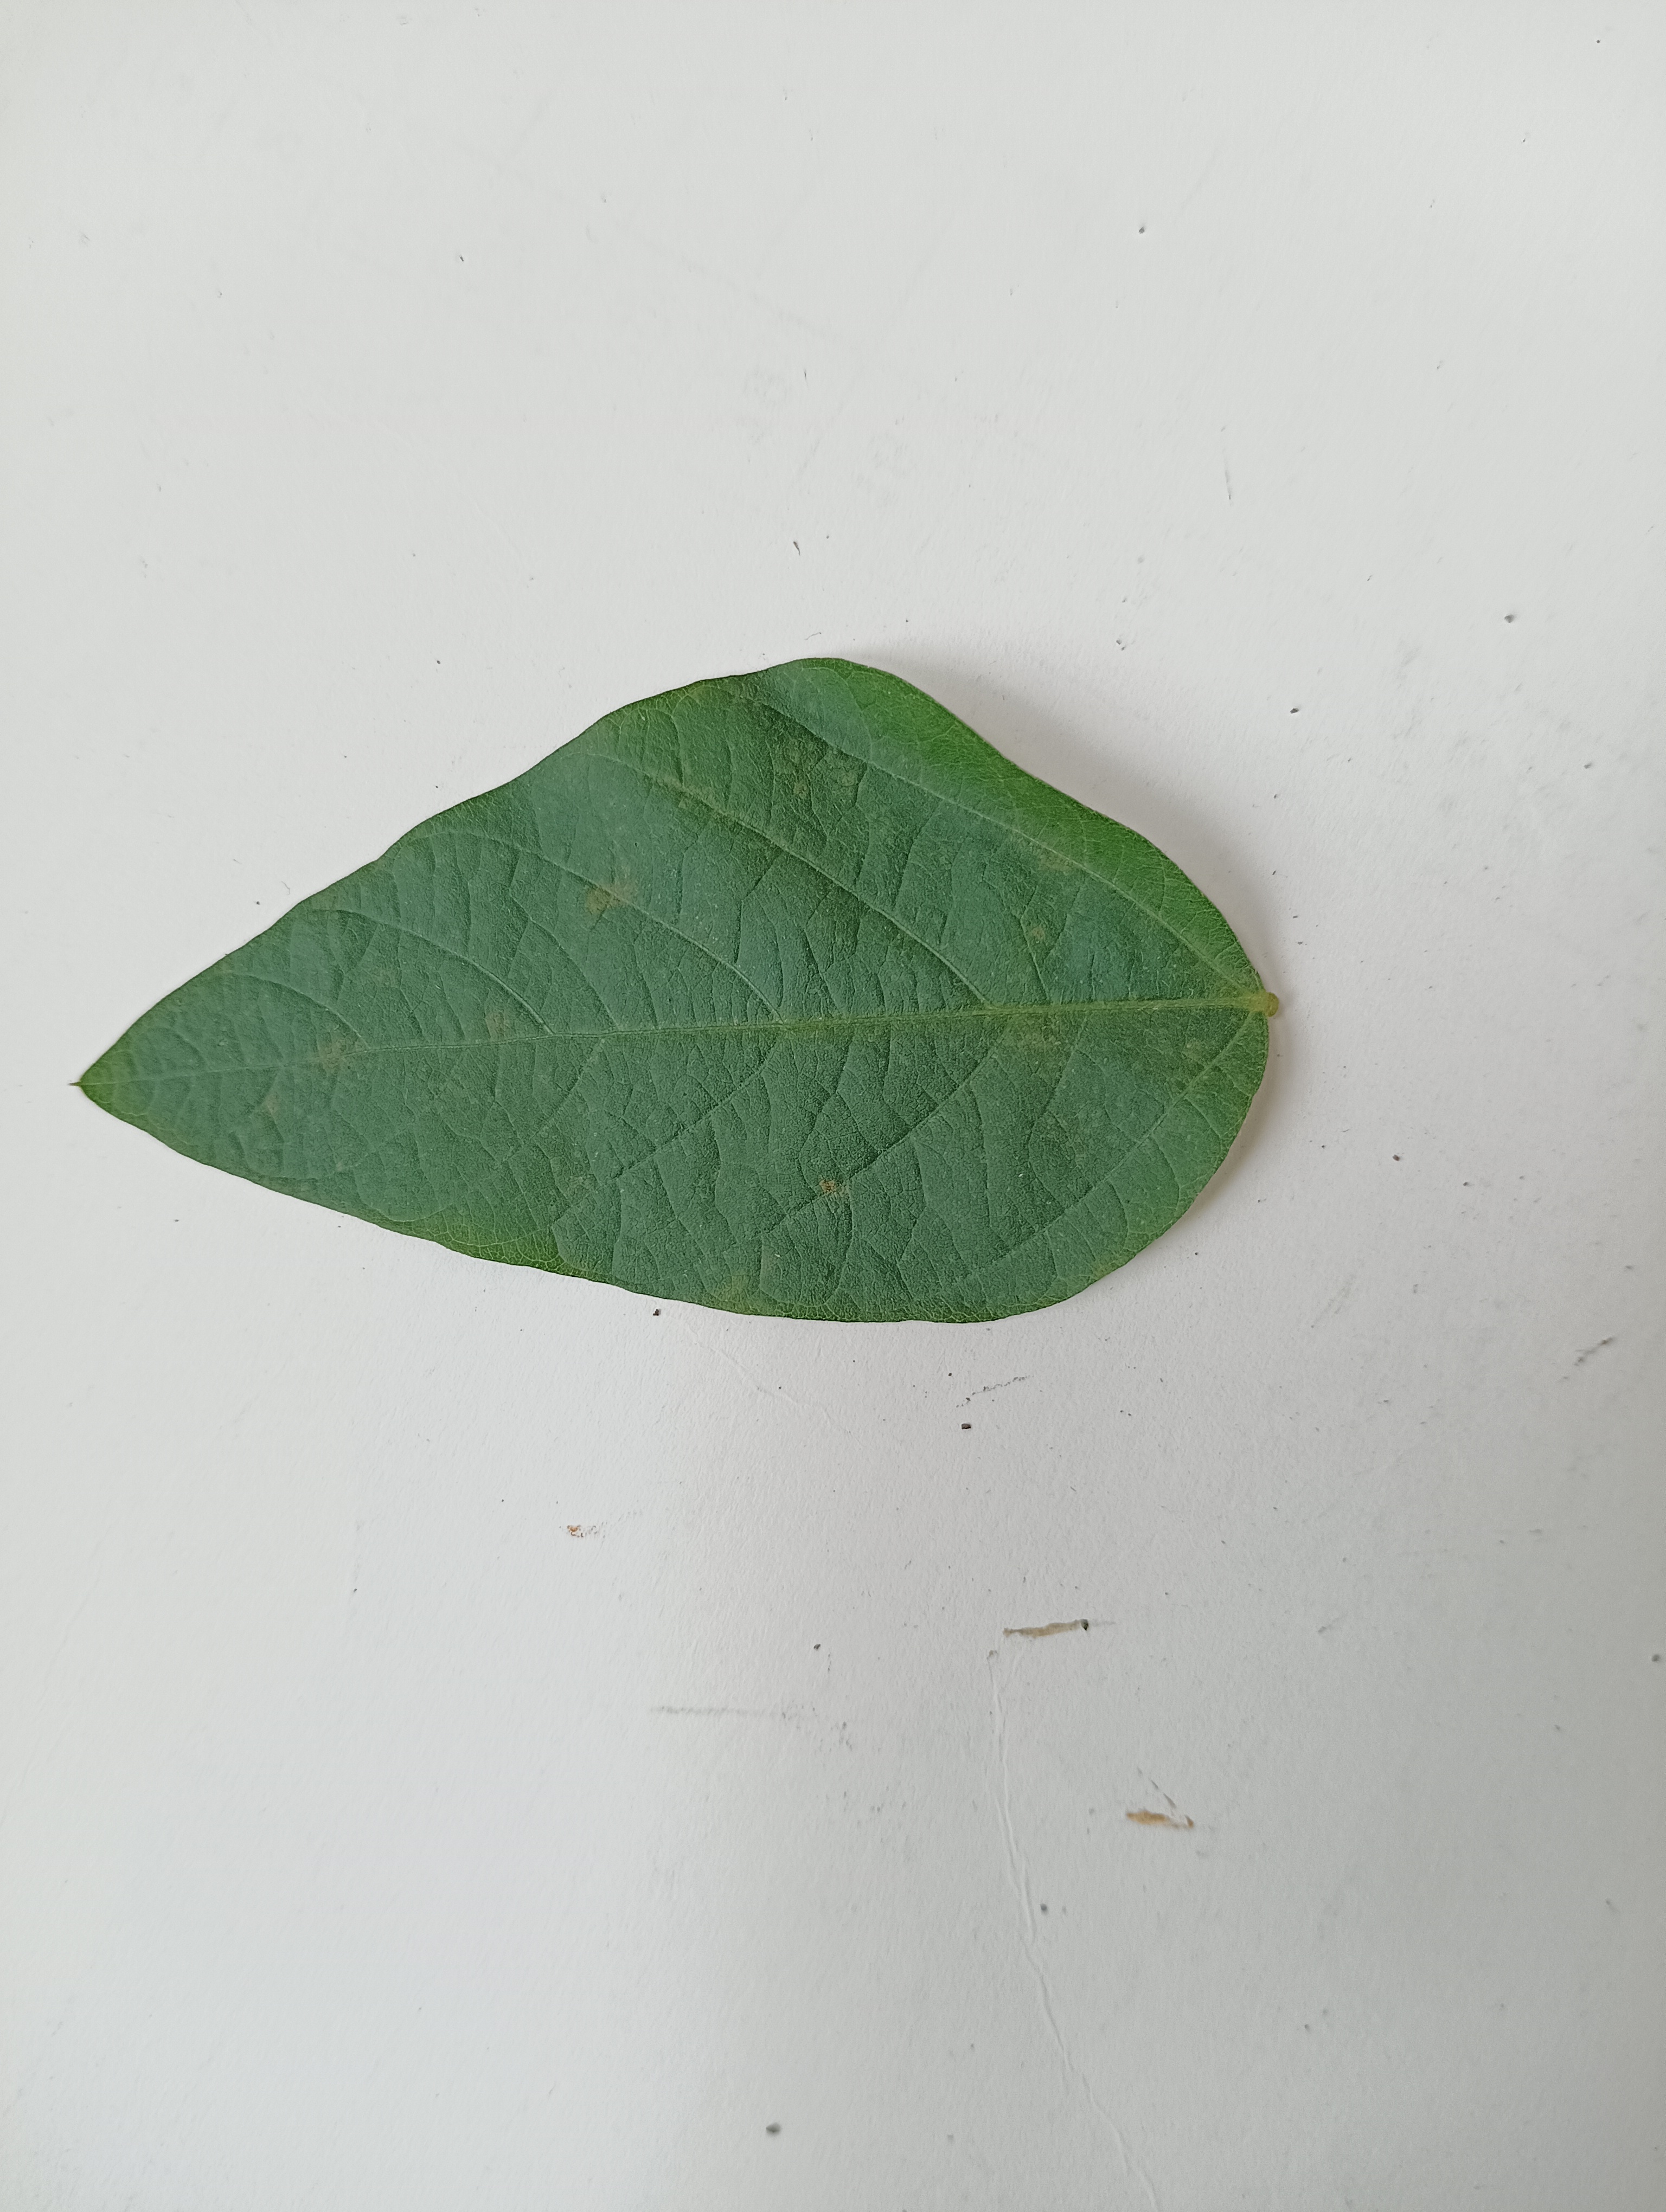
Label: Healthy